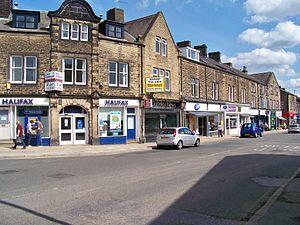
Guiseley est une ville de 22 347 habitants, appartenant au district de la ville de Leeds dans le West Yorkshire, en Angleterre.